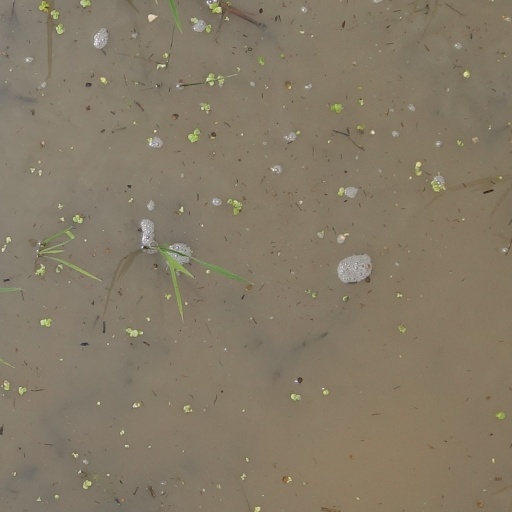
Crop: rice